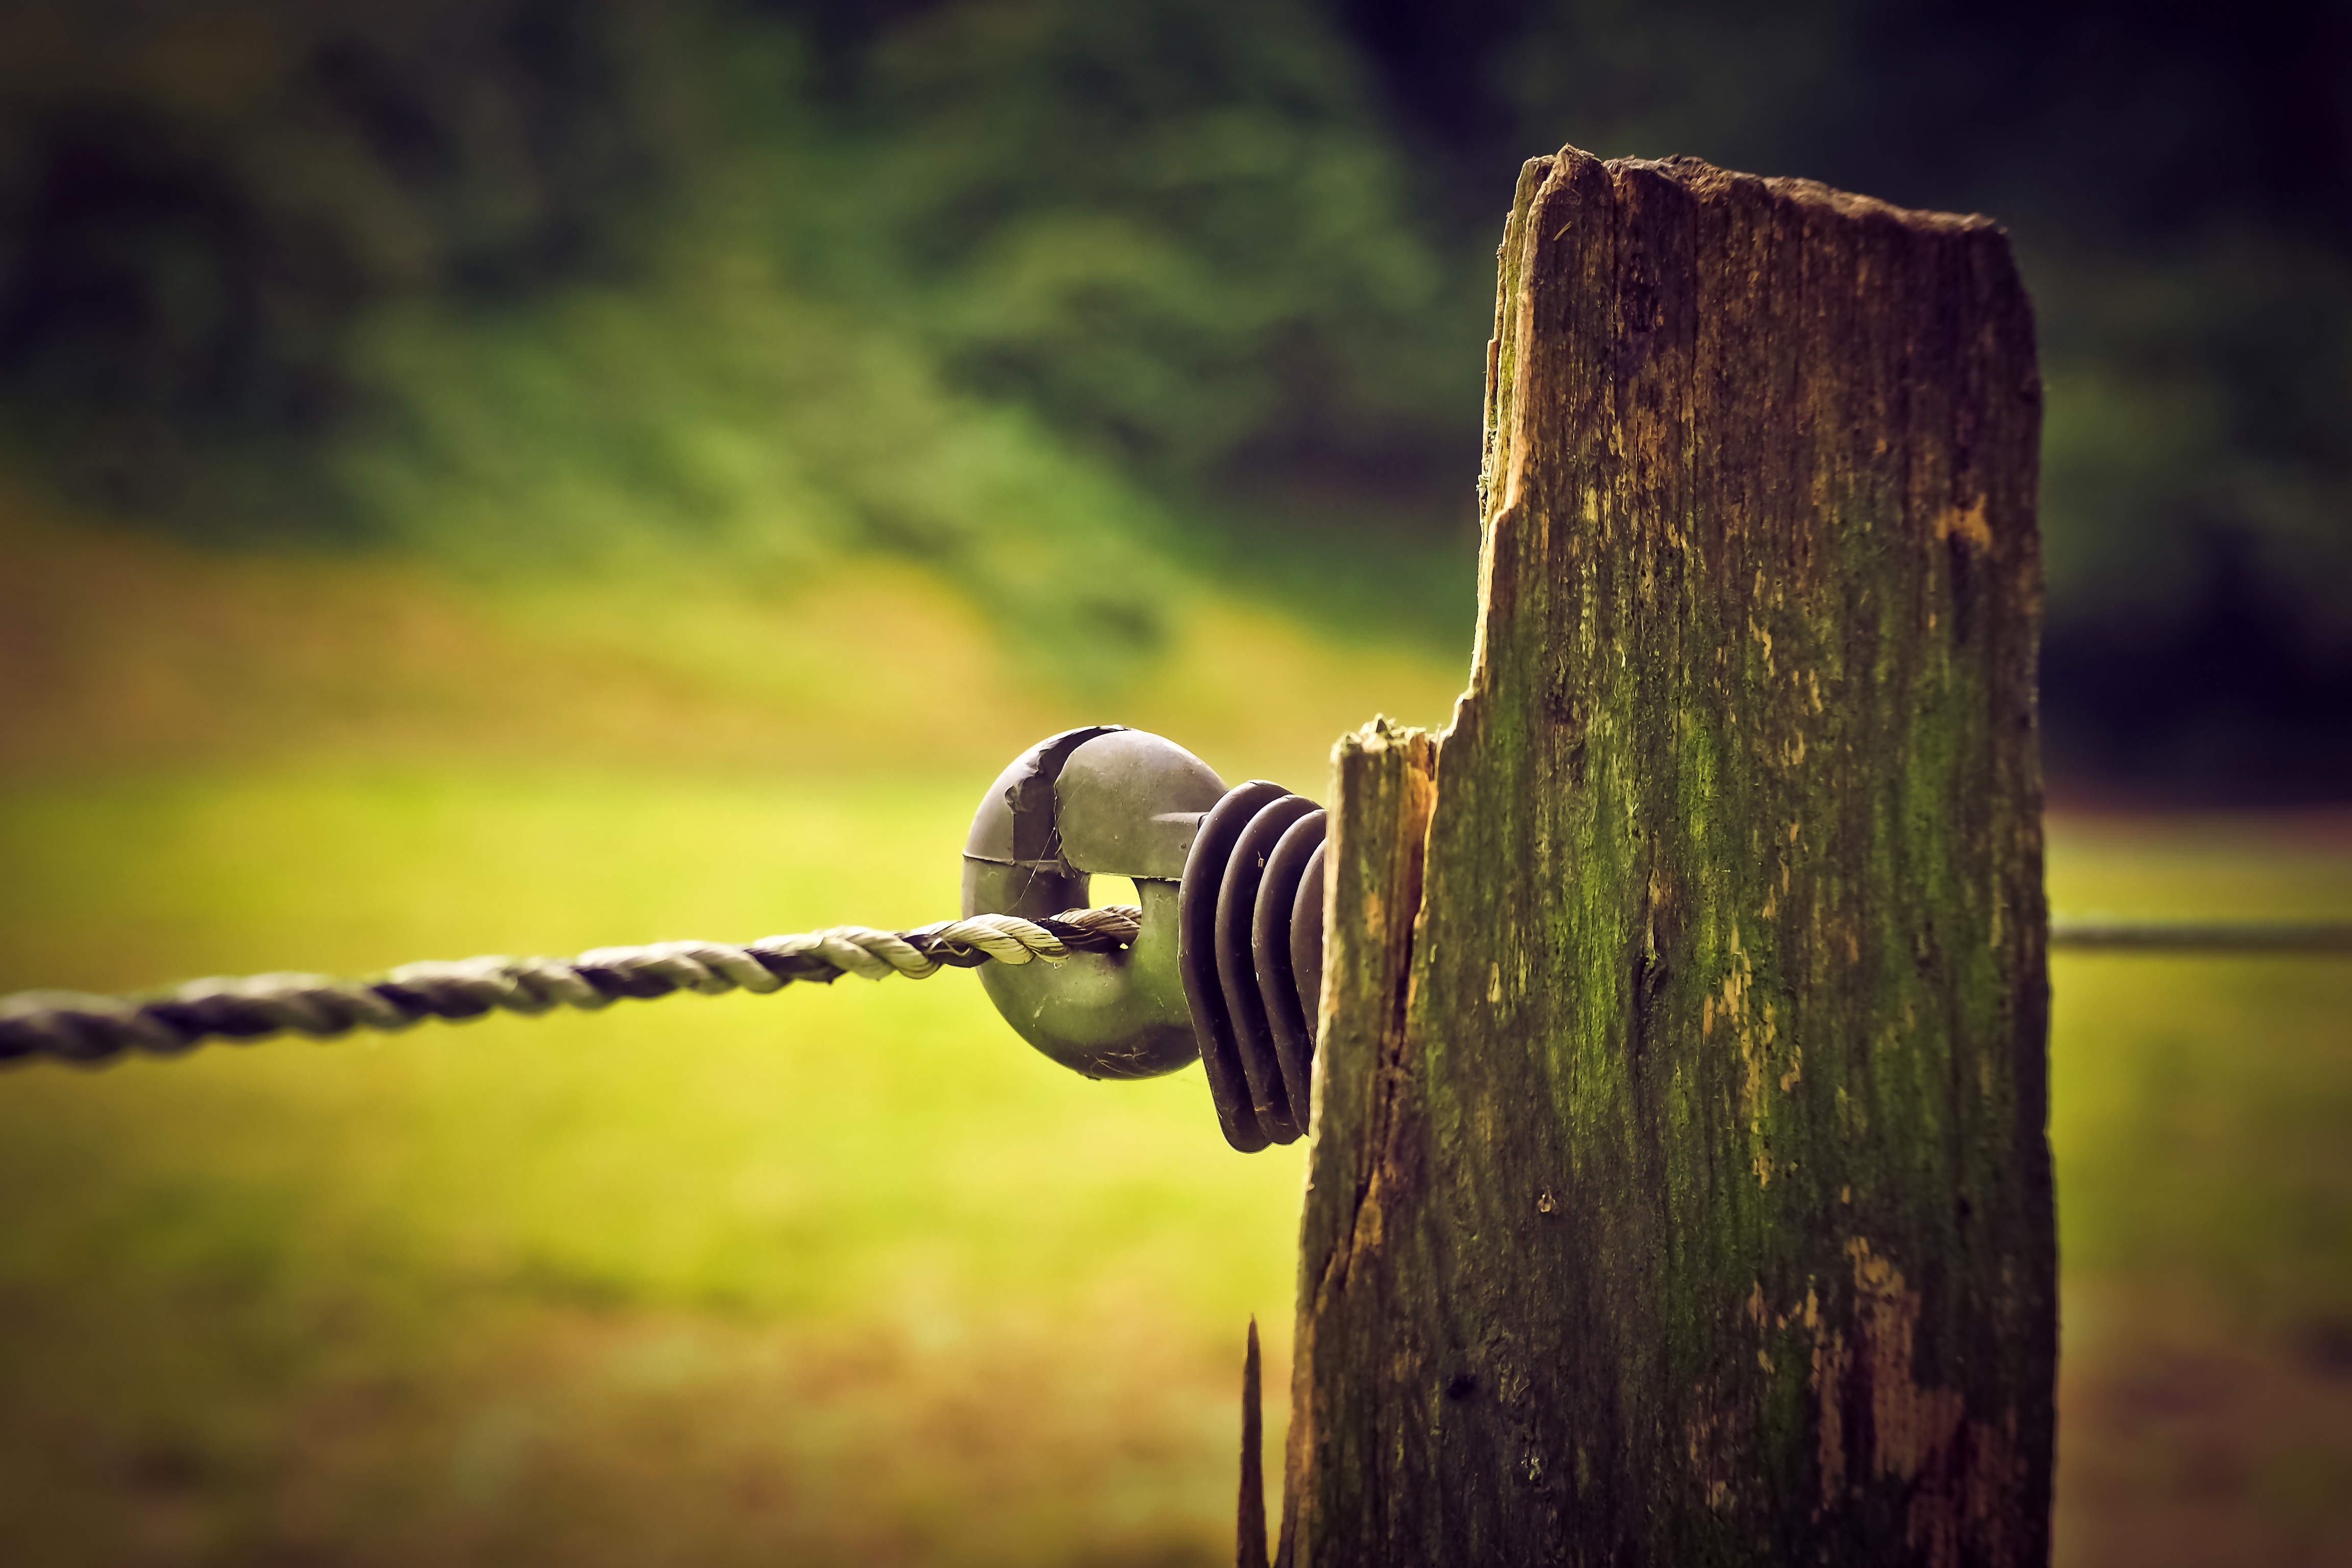
landscape, tree, nature, light, fence, post, wood, photography, meadow, sunlight, morning, leaf, old, rustic, summer, moss, wire, pile, green, color, pasture, autumn, darkness, yellow, lane, wood pile, weathered, close up, mood, idyll, limit, macro photography, pasture fence, demarcation, fence post, wooden posts